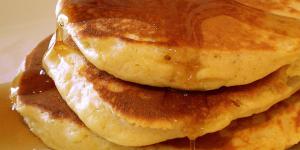
tortitas con nata